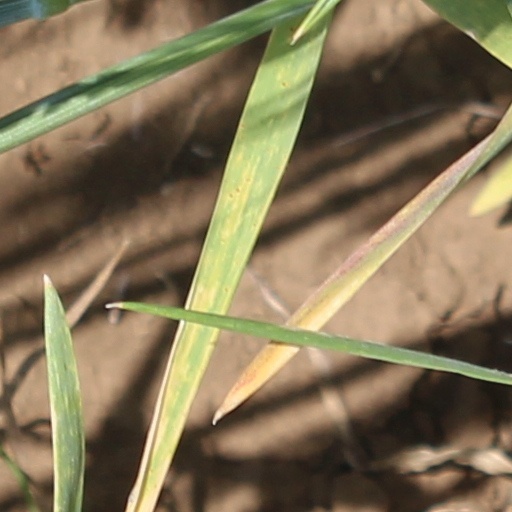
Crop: wheat